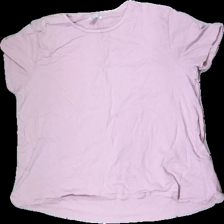
View: front
Type: T-shirt
Category: Ladies
Brand: Amisu (New Yorker)
Colors: Pink
Material: 100% cotton
Cut: Regular, C-collar
Size: L
Season: All
Stains: Minor
Price range: <50
Recommended usage: Export